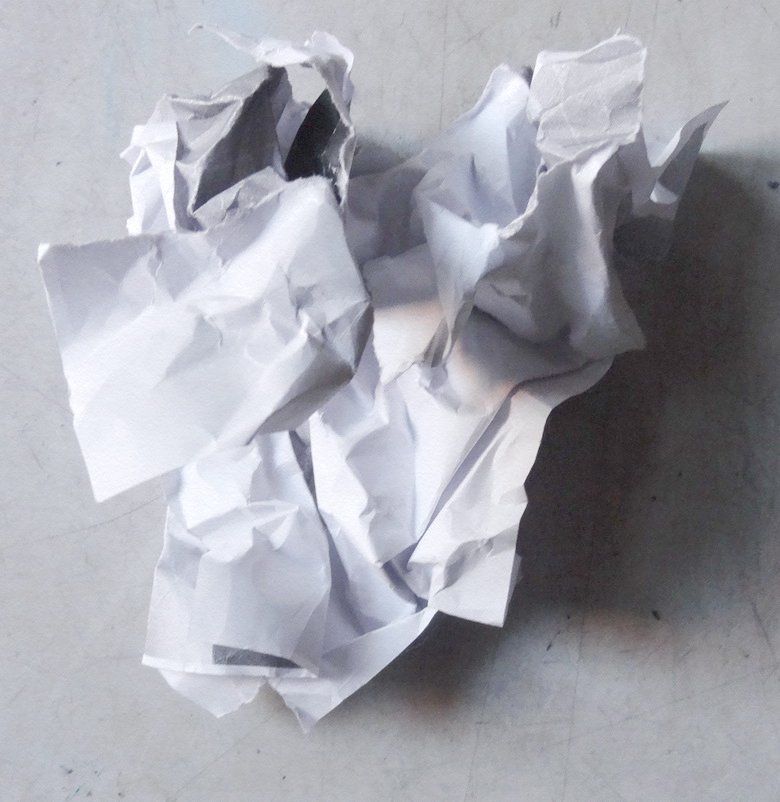
Waste category: paper